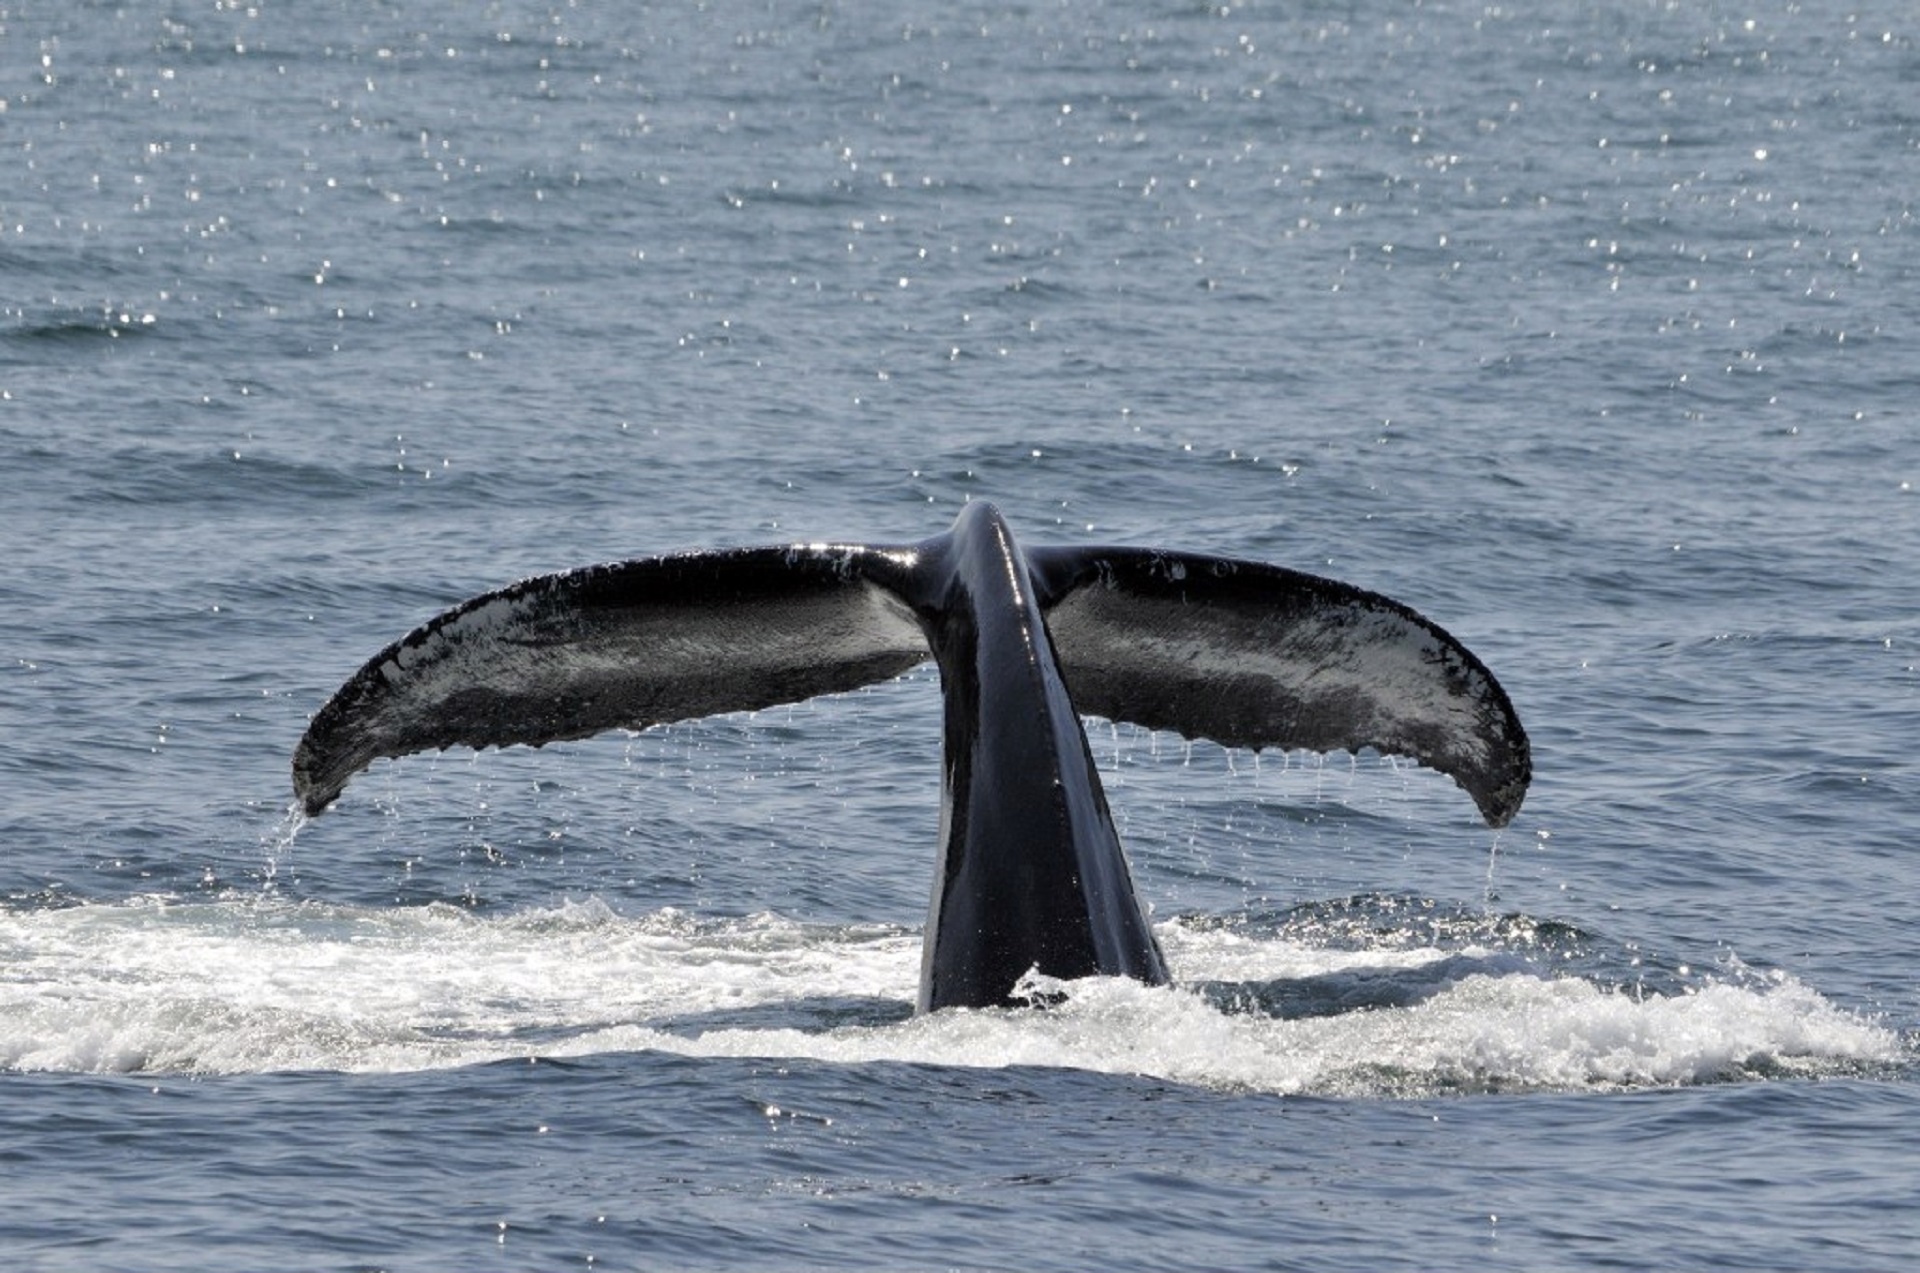
sea, water, nature, ocean, wildlife, mammal, fauna, swimming, humpback whale, tail, marine, vertebrate, whale, breaching, cetacean, marine mammal, killer whale, marine biology, whales dolphins and porpoises, common bottlenose dolphin, short beaked common dolphin, rough toothed dolphin, striped dolphin, grey whale